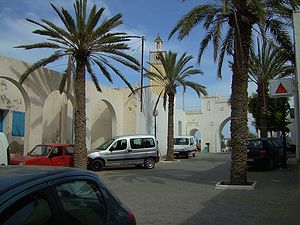
Zarzis
Gade i Zarzis
Zarzis er en by i det sydlige Tunesien med et indbyggertal på cirka 71.000. Byen ligger ved landets kyst til Middelhavet og har i århundreder været en vigtig havneby i området.